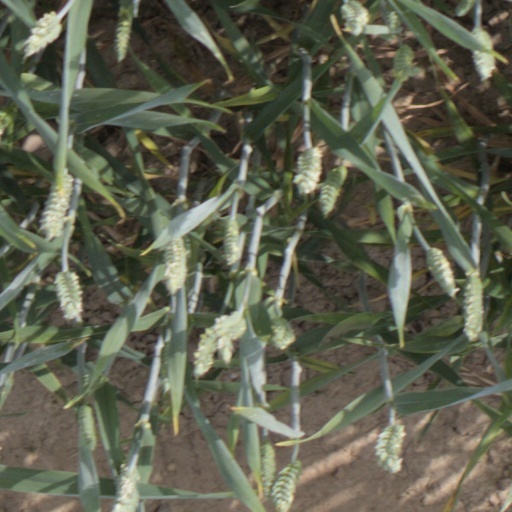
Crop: wheat